Orchard Hill Observatory

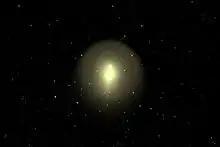
This image of Comet Holmes was taken from Orchard Hill Observatory.

It is possible to see a variety of astronomical bodies at the observatory. Members of the observatory keep a log online of what they have observed. Some things that have been logged are the double star Albireo, the Andromeda Galaxy, a dense patch of stars in the Milky Way near Cygnus, Jupiter with the Galilean moons, the waxing gibbous Moon, Mars, and Alcor and Mizar.